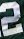
Number: 2